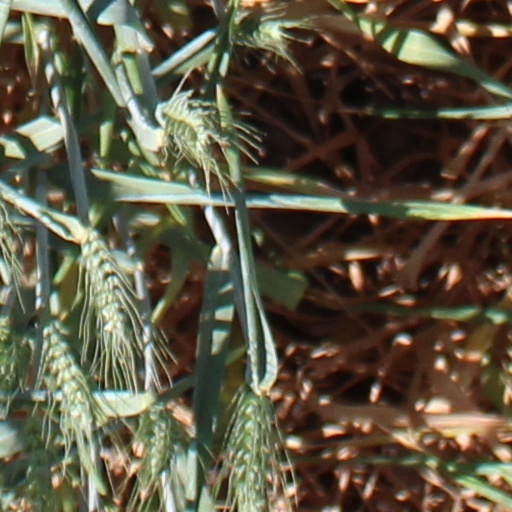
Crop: wheat